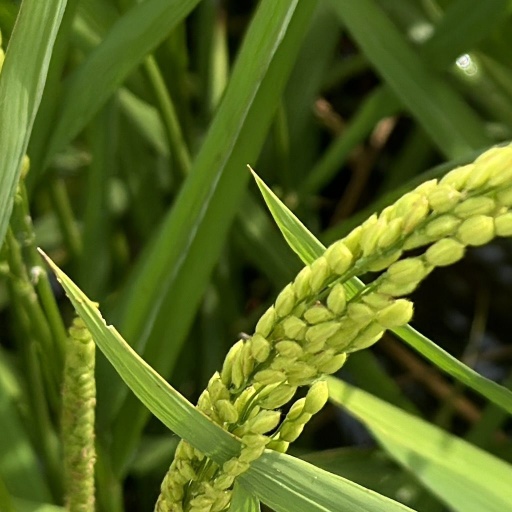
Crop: rice